Last voyage of the Karluk

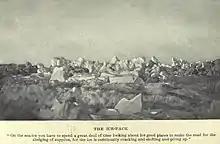
The frozen, disturbed surface of the sea around Wrangel Island

Amid this activity Mackay and Murray, now joined by the anthropologist Henri Beuchat, played little part in the general life of the camp and expressed their determination to leave it, independently, as soon as possible. Bartlett wanted to wait for the longer daylight hours of February before attempting the march, but was persuaded by McKinlay and Mamen to send a trailbreaking group to set up an advance camp on Wrangel Island. A party of four, led by "Karluk's" first officer Alexander Anderson and including crew members Charles Barker, John Brady and Edmund Golightly, left Shipwreck Camp on 21 January with instructions from Bartlett to establish their camp at or near Berry Point on the north shore of Wrangel Island. On 4 February Bjarne Mamen, who accompanied the party as a scout, returned to Shipwreck Camp and reported that he had left the group a few miles short of land that was evidently not Wrangel Island, and was probably Herald Island, from their intended destination. This was the last sighting of Anderson's party; their ultimate fate was not established until ten years later, when their remains were found on Herald Island.